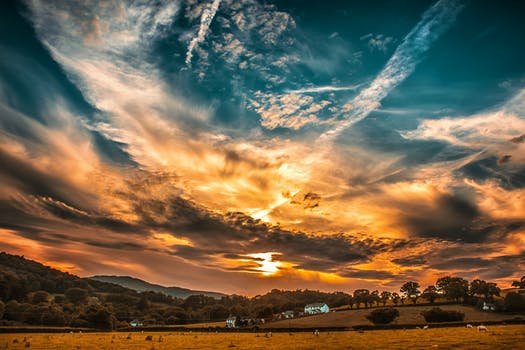
Label: No Watermark